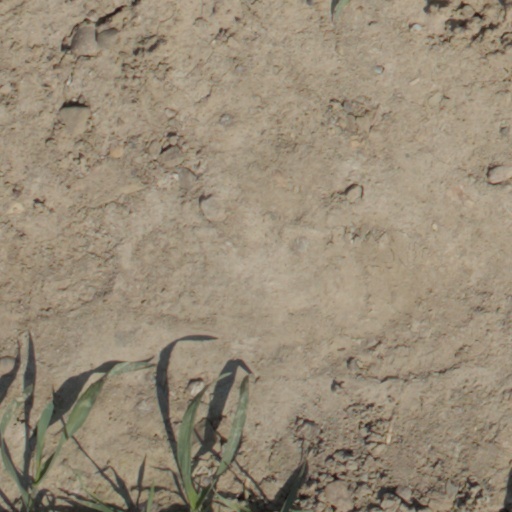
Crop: wheat